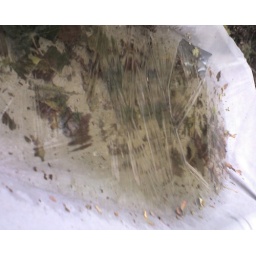
Yep, it's that cold...puddle of water on my boat cover froze over last night.